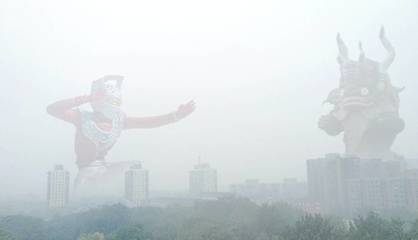
Weather: foggy or hazy